Jin–Song wars

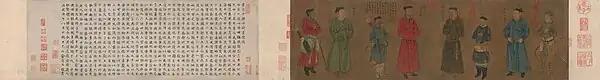
A Southern Song painting depicting the generals who stopped the Jin advance into southern China. Yue Fei (1103–1142) is second from left, the general Zhang Jun (1086–1154) fourth, and Han Shizhong (1089–1151) fifth.

The Jin leadership had not expected or desired the fall of the Song dynasty. Their intention was to weaken the Song in order to demand more tribute, and they were unprepared for the magnitude of their victory. The Jurchens were preoccupied with strengthening their rule over the areas once controlled by Liao. Instead of continuing their invasion of the Song, an empire with a military that outnumbered their own, they adopted the strategy of "using Chinese to control the Chinese". The Jin hoped a proxy state would be capable of administering northern China and collecting the annual indemnity without requiring Jurchen interventions to quell anti-Jin uprisings. In 1127, the Jurchens installed a former Song official, Zhang Bangchang (張邦昌; 1081–1127), as puppet emperor of the newly established "Da Chu" (Great Chu) dynasty. The puppet government did not deter the resistance in northern China, but the insurgents were motivated by their anger towards the Jurchens' looting rather than by a sense of loyalty towards the inept Song court. A number of Song commanders, stationed in towns scattered across northern China, retained their allegiance to the Song, and armed volunteers organized militias opposed to the Jurchen military presence. The insurgency hampered the ability of the Jin to exert control over the north.